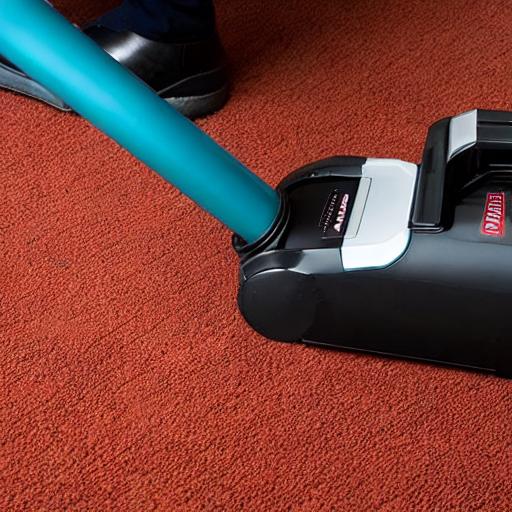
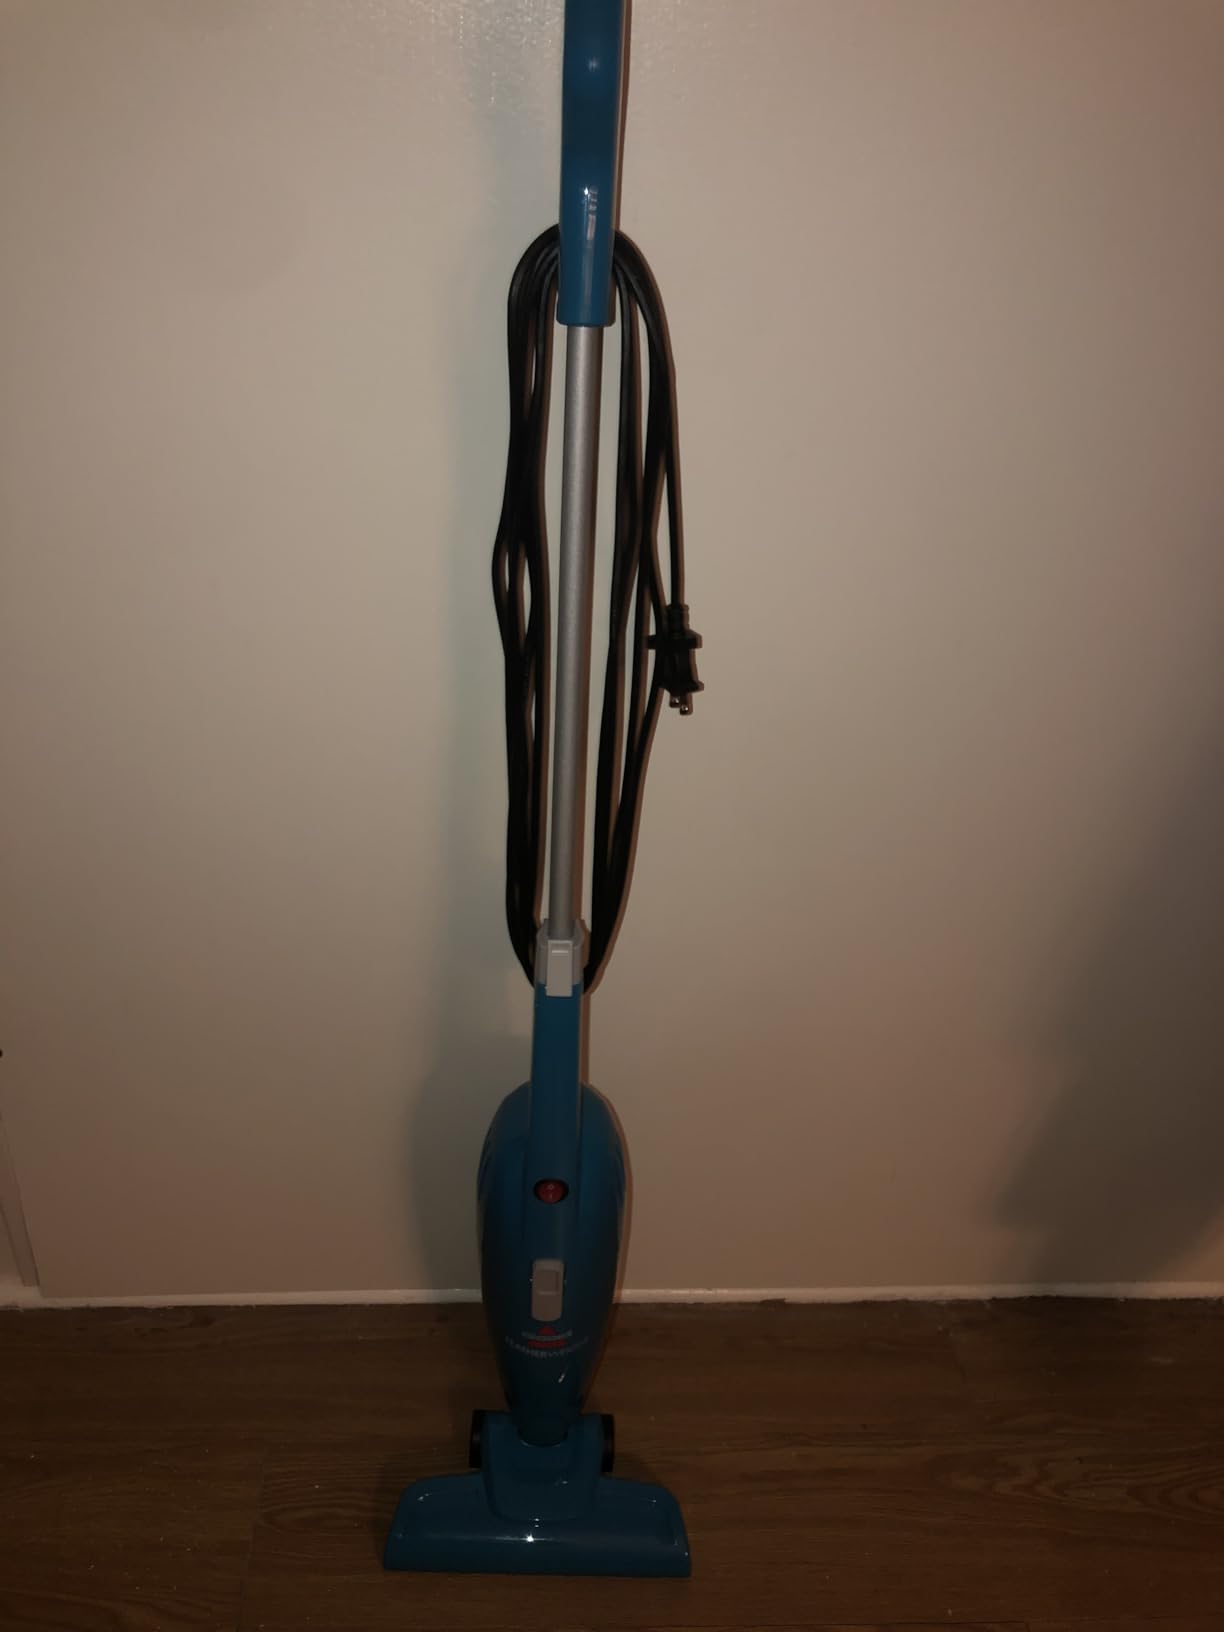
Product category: items_vacuum
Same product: no